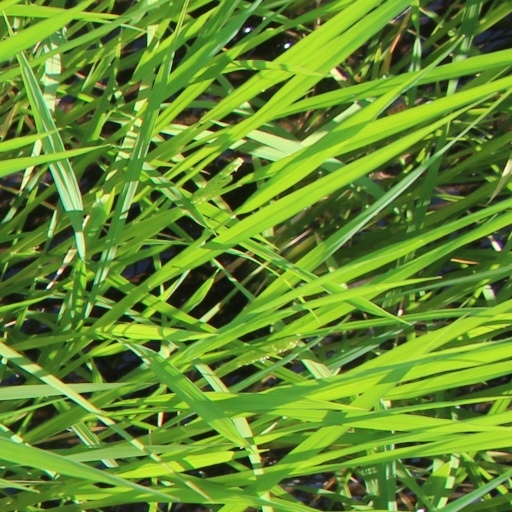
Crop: rice